Charonia tritonis

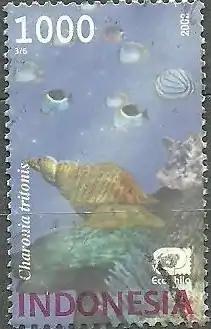
"Charonia tritonis" on a 2002 Indonesia postage stamp.

The shell is well known as a decorative object, and is sometimes modified for use as a trumpet (such as the Japanese "horagai", the Maldivian "sangu", the Hawaiian "pū (hoʻokani)" or the Māori "pūtātara").